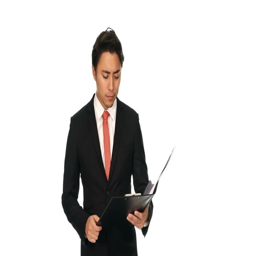
an attractive businessman in a black suit and red tie , holding a clipboard and smiling towards camera .